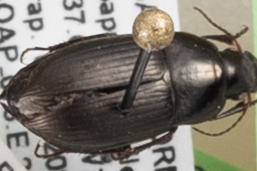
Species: Amara conflata
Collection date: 2022-05-03
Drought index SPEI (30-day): -0.418
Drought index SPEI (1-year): -1.69
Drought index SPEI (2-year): -2.09